Kunming railway station

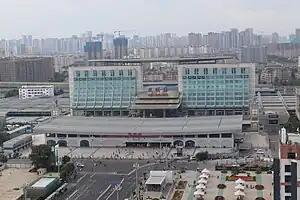
A view of Kunming railway station

Kunming railway station is the main railway station serving the city of Kunming, Yunnan, China. It is located about four kilometres from the city centre. It is known for a terrorist attack that happened at the station on March 1, 2014, which killed 33 people and injured 143, including many children.